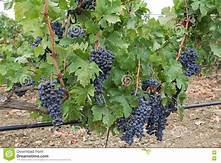
Label: Grapes